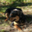
Label: dog